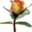
Label: rose